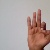
The image shows a hand gesture representing the letter 'F' in Indian Sign Language.